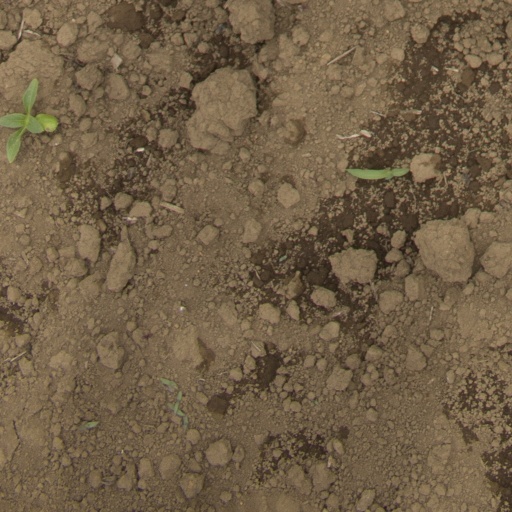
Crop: Jerusalem artichoke